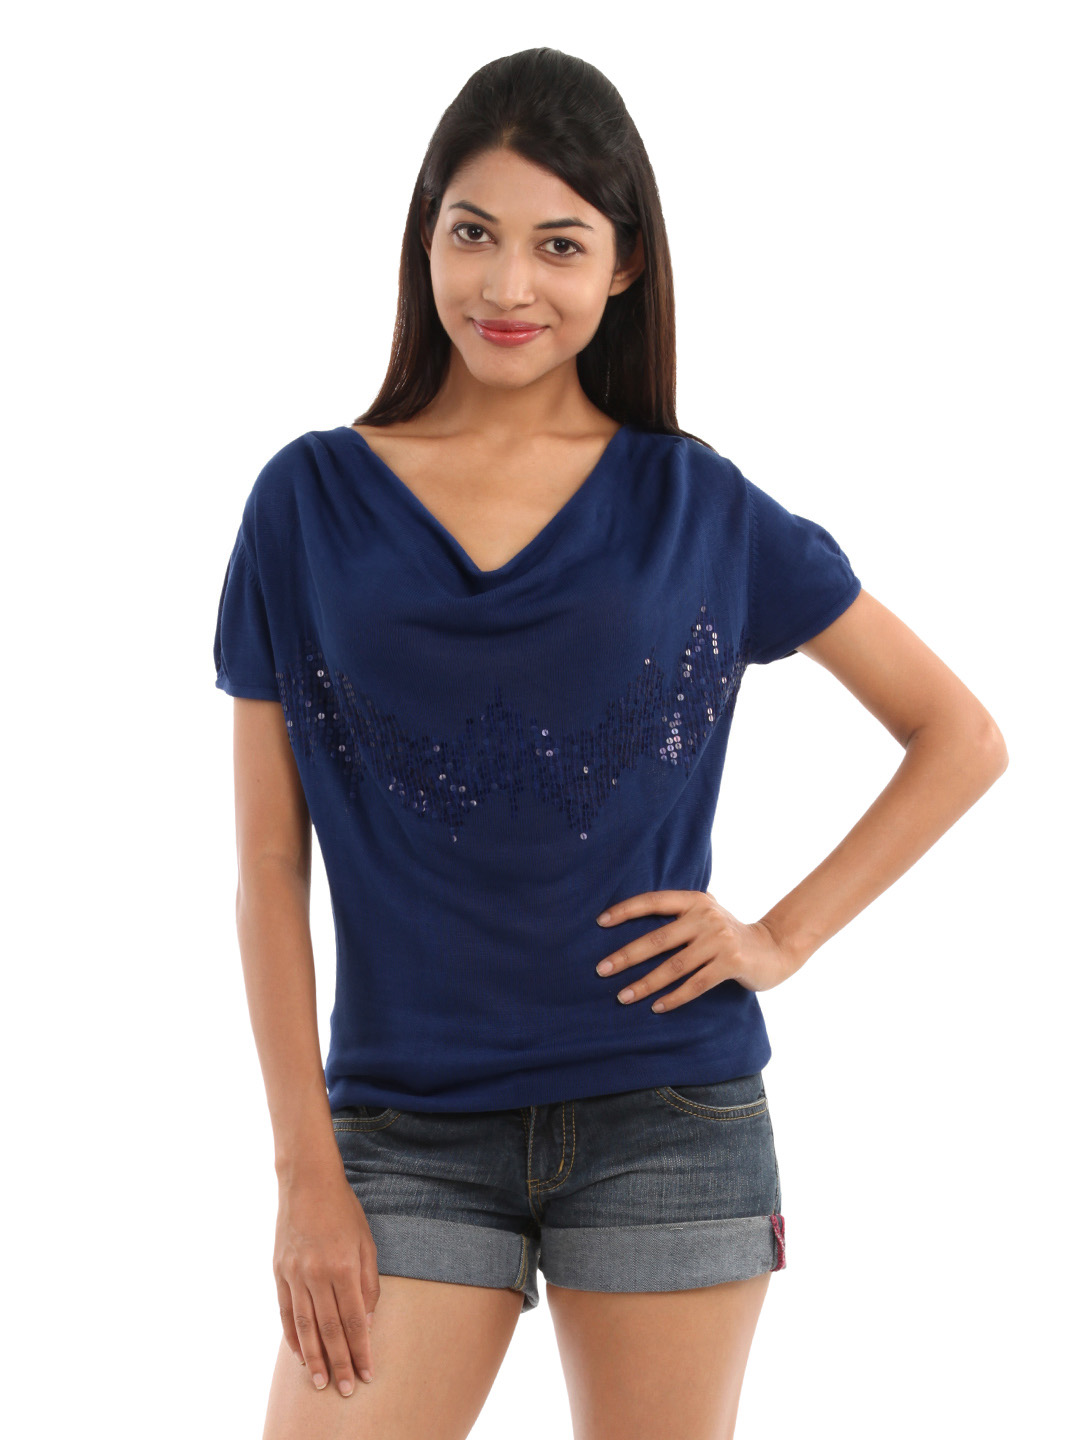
Wills Lifestyle Women Blue Top
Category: Apparel / Topwear / Tops
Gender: Women
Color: Blue
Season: Summer 2012
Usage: Casual